Madge Kennedy

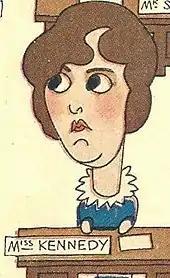
Caricature by Ralph Barton, 1925

Kennedy returned to the New York stage in November 1920, playing in "Cornered", staged at the Astor Theatre. Produced by Henry Savage, the play, taken from the writing of Dodson Mitchell, offered Kennedy a dual role.